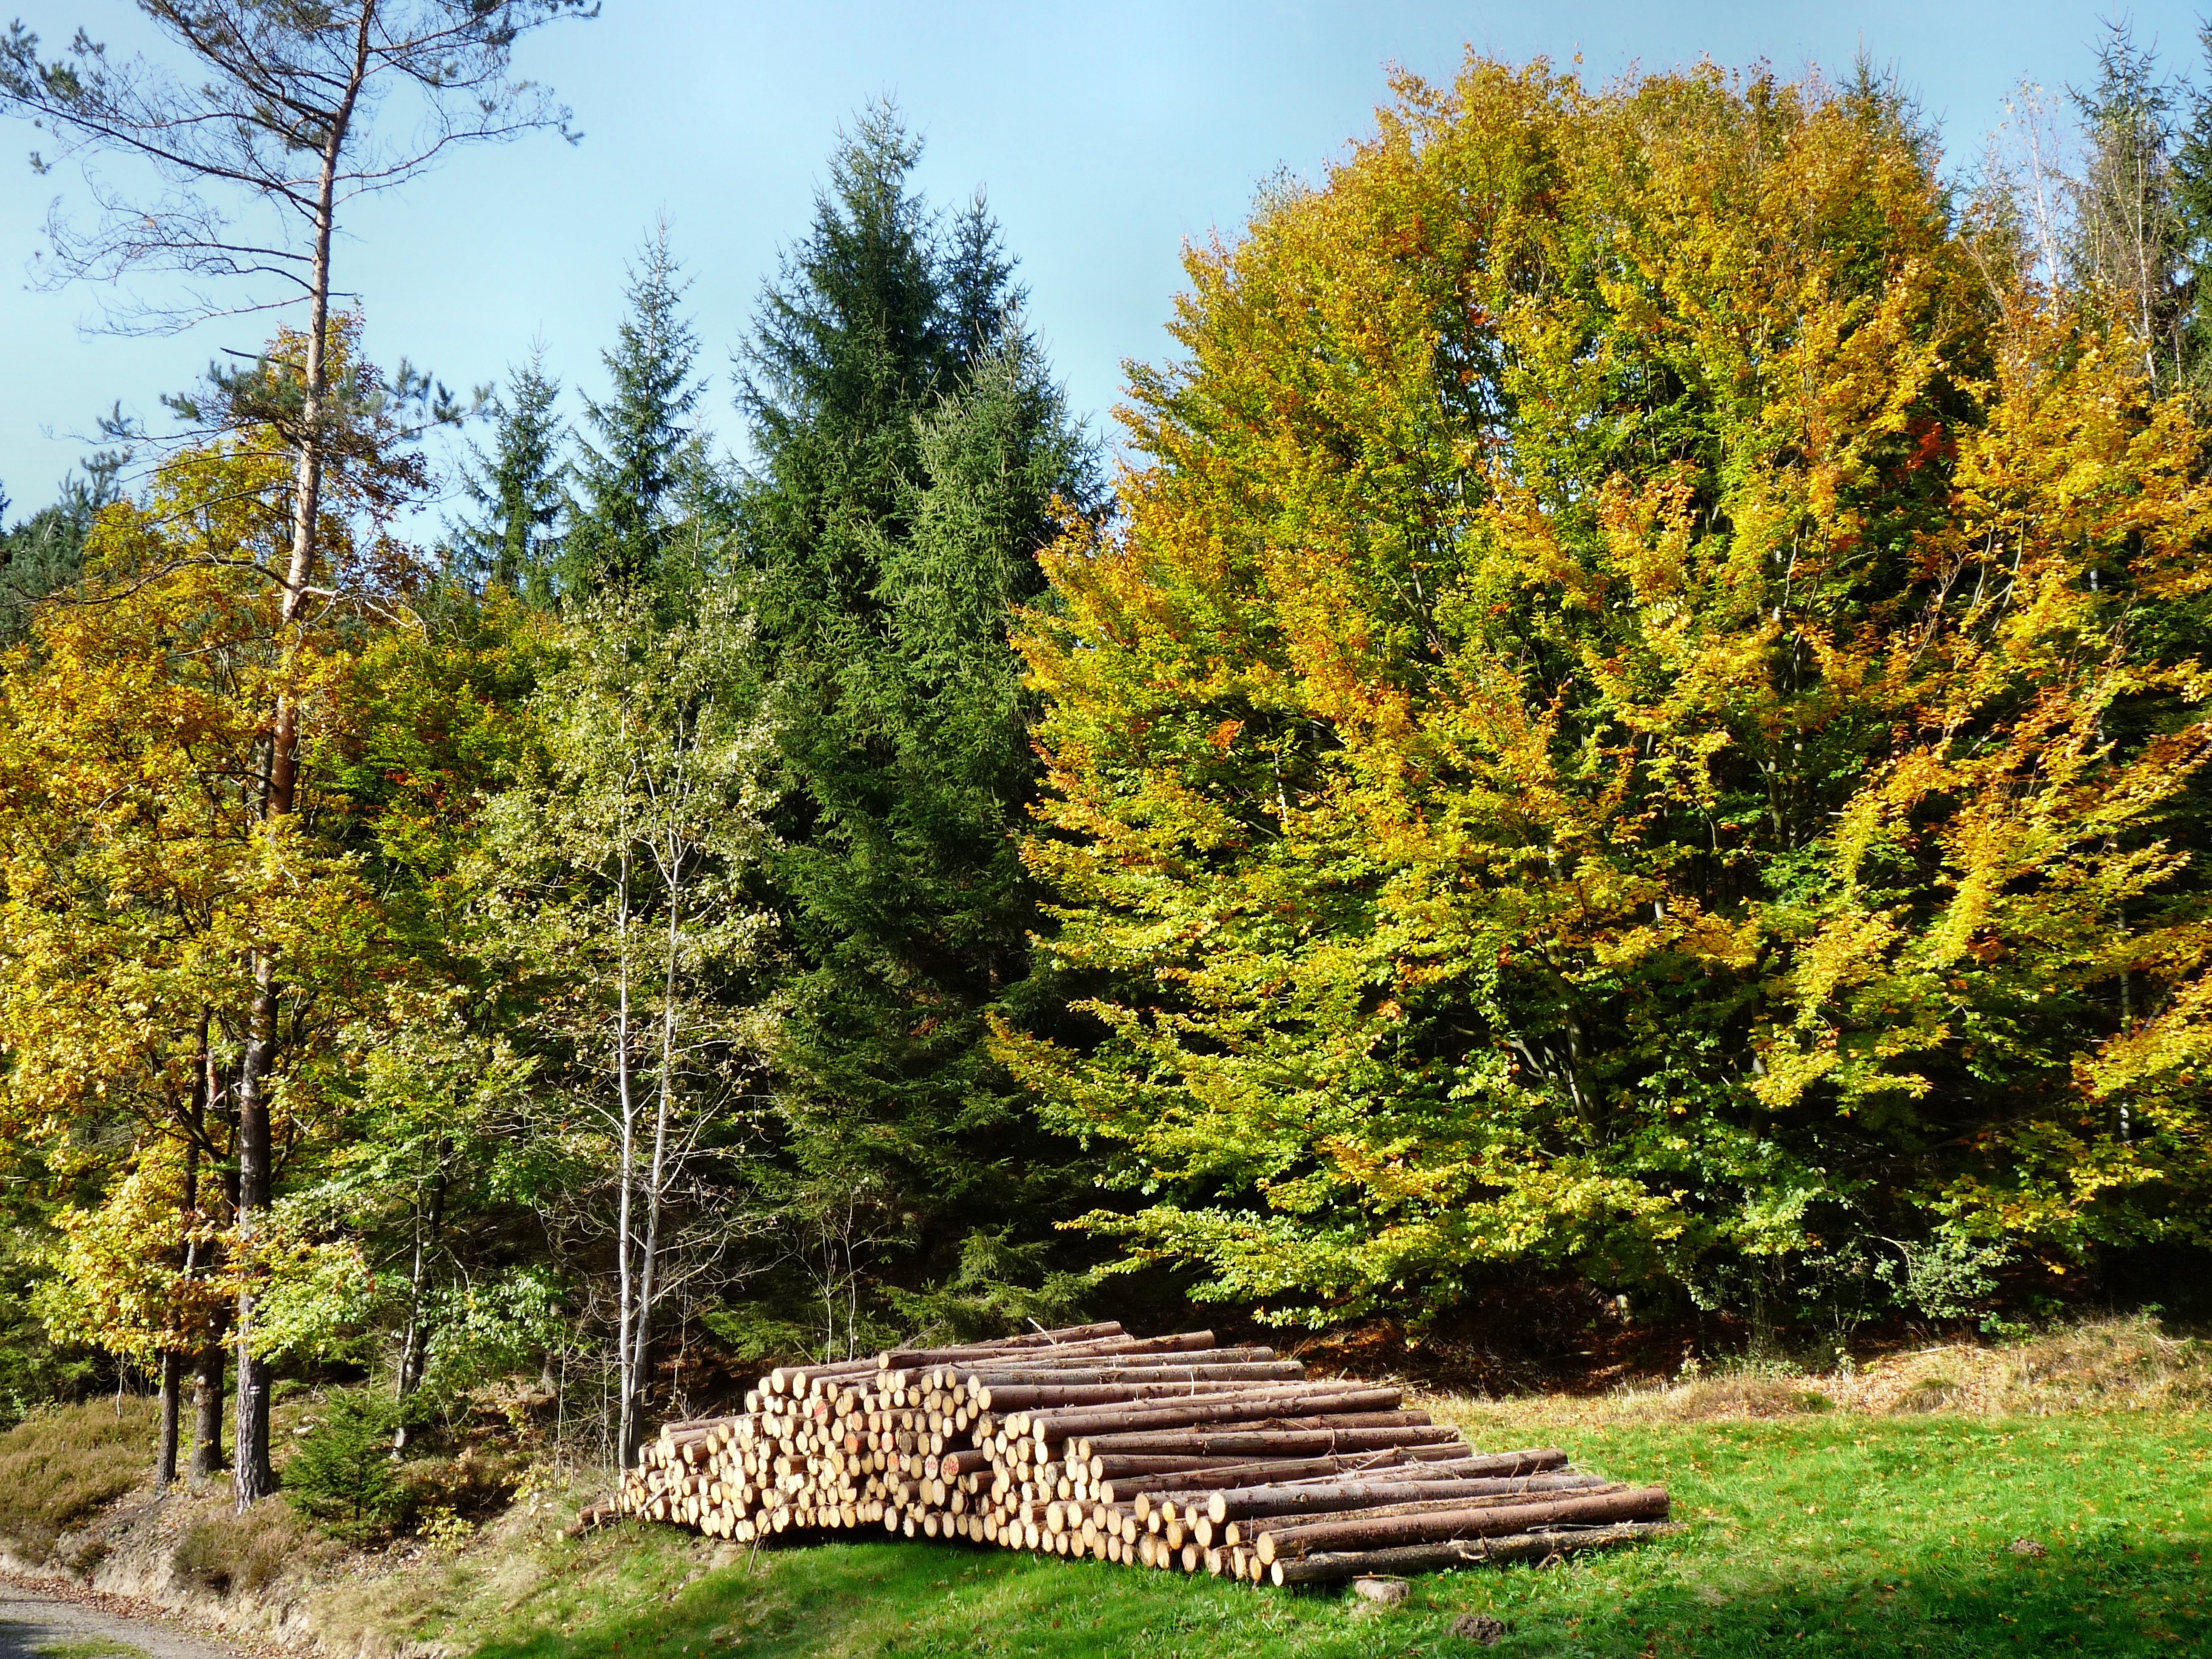
tree, nature, forest, plant, wood, leaf, evergreen, autumn, botany, fir, season, trees, spruce, shrub, deciduous, grove, woodland, larch, ecosystem, biome, harbst, woody plant, temperate broadleaf and mixed forest, temperate coniferous forest, land plant